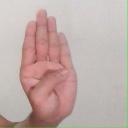
अक्षर: ब